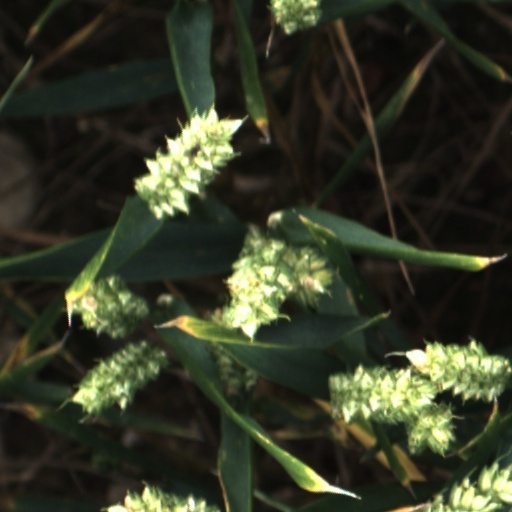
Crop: wheat